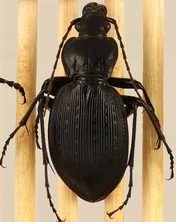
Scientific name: Carabus goryi
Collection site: Mountain Lake Biological Station NEON (MLBS), plot MLBS_009